Aljoša Asanović

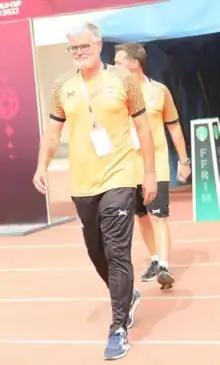
Asanović with Zambia in 2021

Aljoša Asanović (born 14 December 1965) is a Croatian football coach and former player who played as a midfielder. He was regarded as one of the best players in the Yugoslav First League, emerging as one of five top scorers during the 1989–90 season with 14 goals.